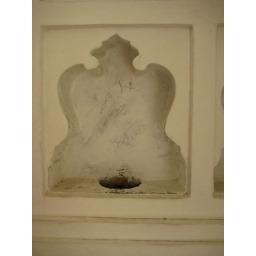
The walls of this small, plastered building were hollow and filled with water in the summer for radiant cooling.